Red University Building

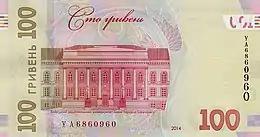
Red University Building on the reverse of 100 hryvnias banknote

The Red University Building is the principal and oldest 4-story building of the Kyiv University located at 60 Volodymyrska Street, in Kyiv, the capital of Ukraine. This building is a famous symbol of the Kyiv University and the Ukrainian fundamental higher educational system.